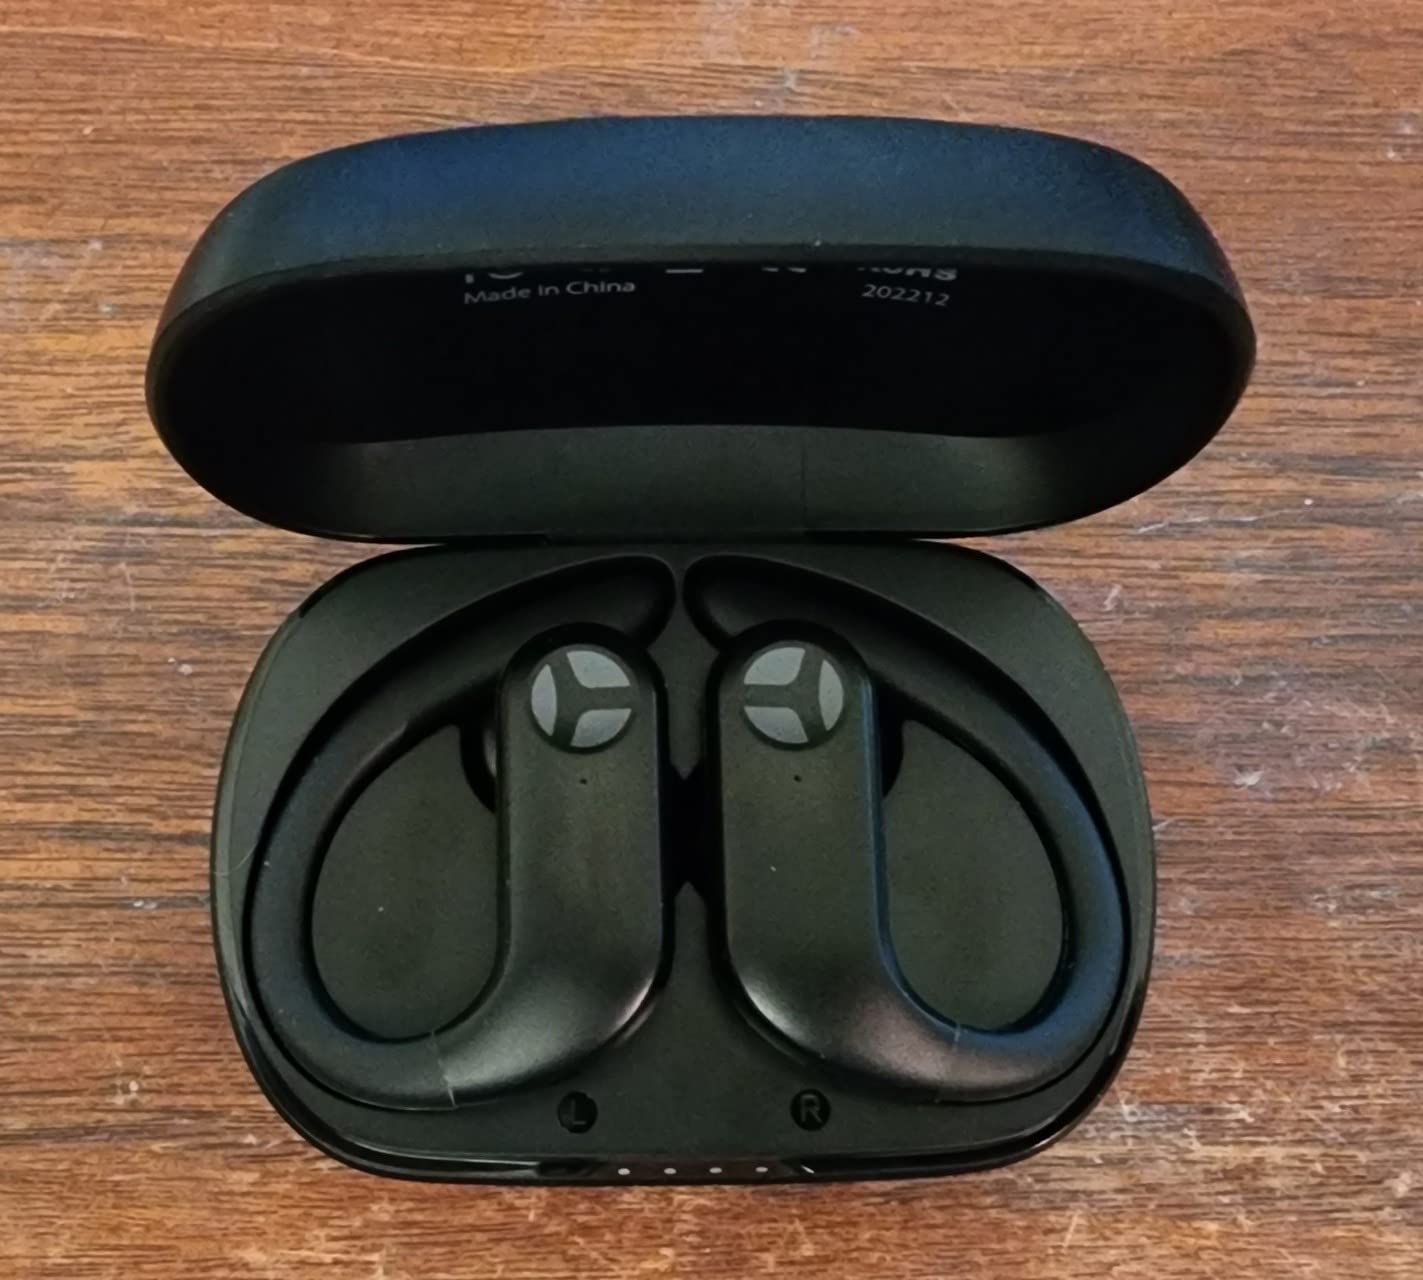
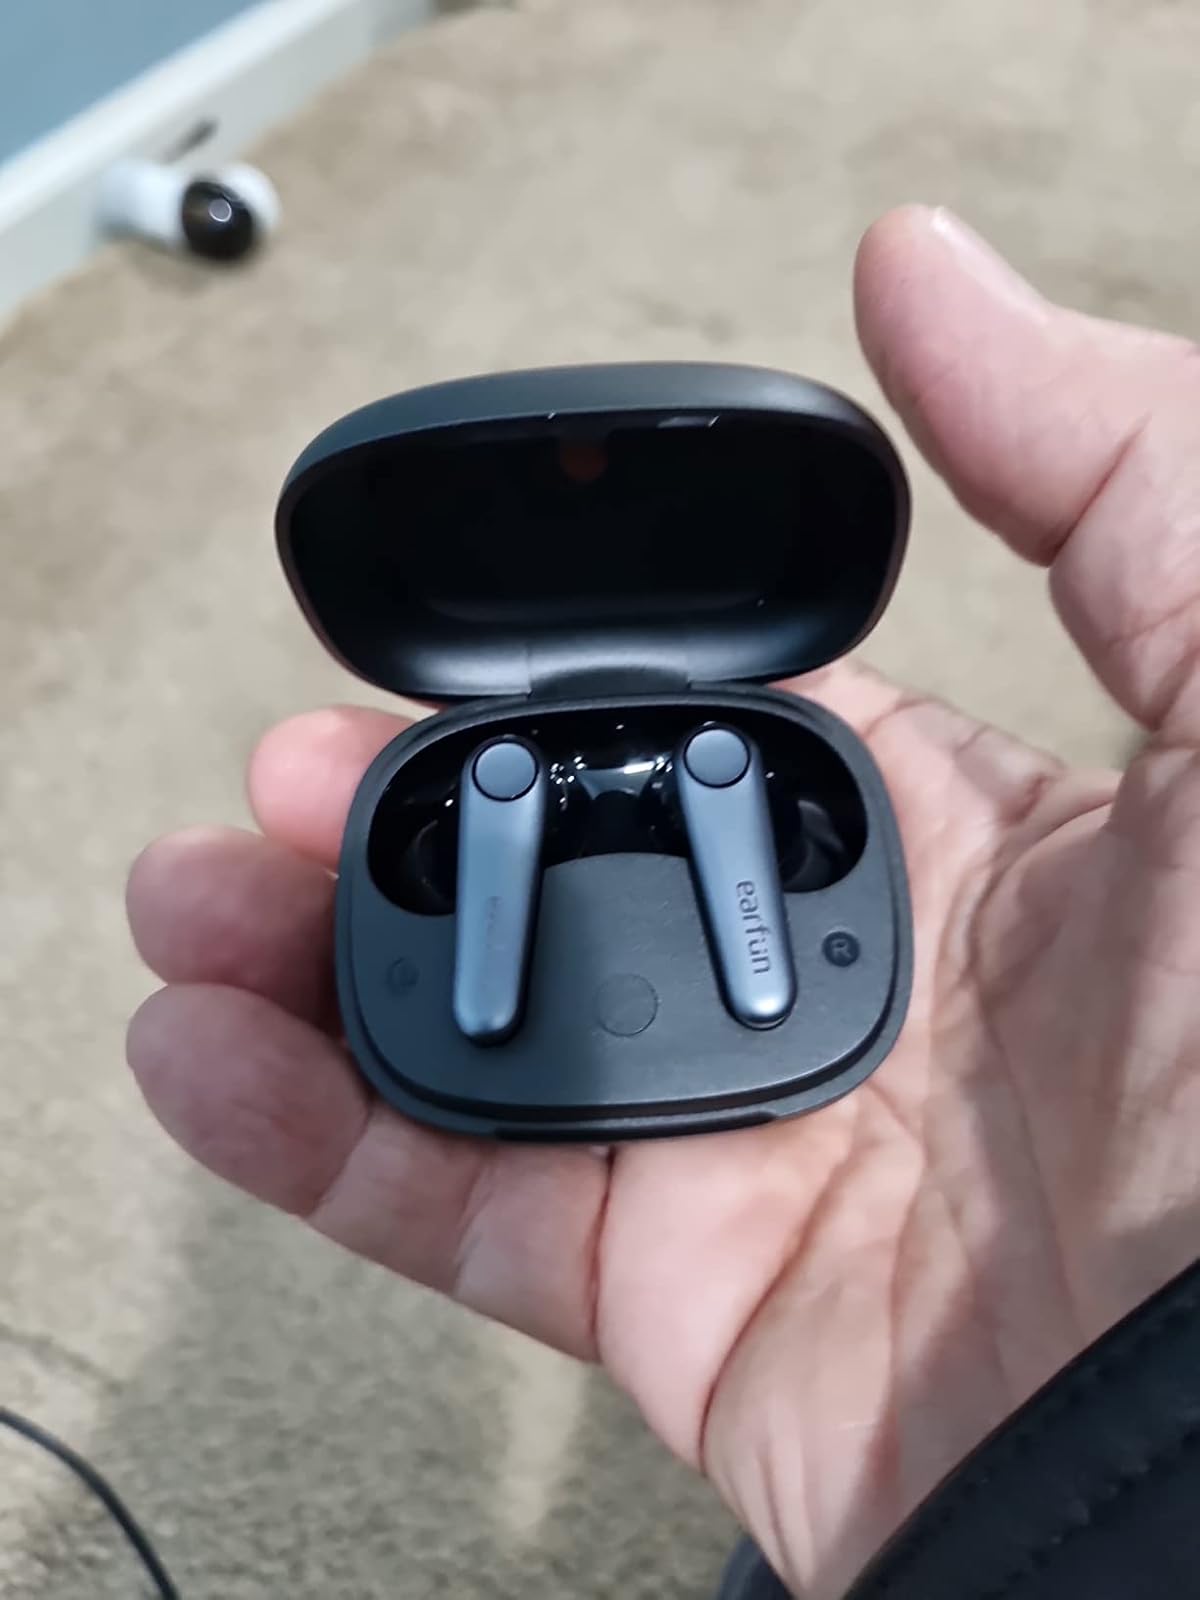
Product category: earbuds
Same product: no